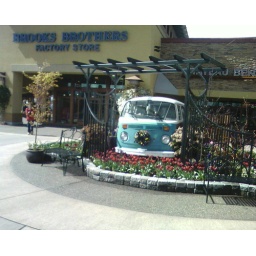
Crashed into a flower bed in Woodburn Oregon.